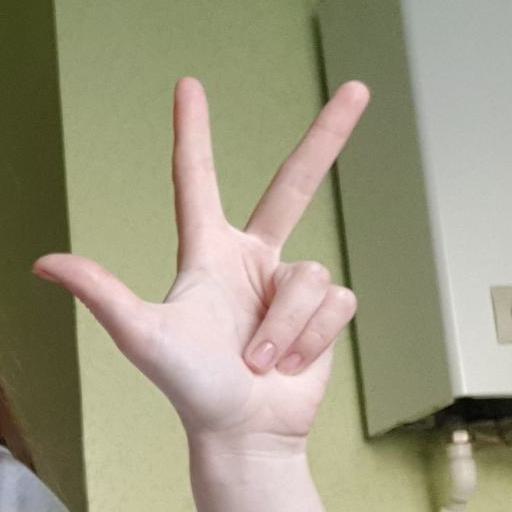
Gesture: three2